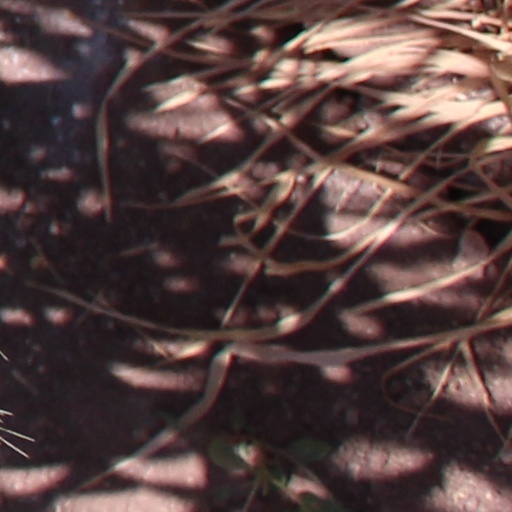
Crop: wheat